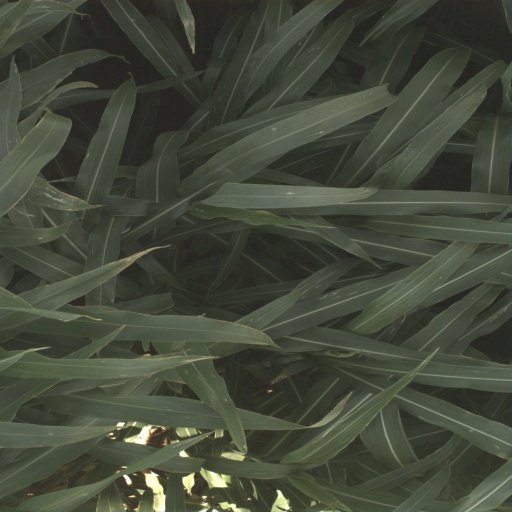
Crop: sorghum